John Dee

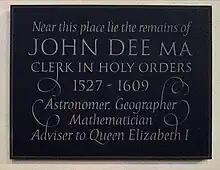
John Dee memorial plaque installed in 2013 inside the church of St Mary the Virgin, Mortlake

Dee returned to Mortlake after six years abroad to find his home vandalised, his library ruined and many of his prized books and instruments stolen. Furthermore, he found that increasing criticism of occult practices had made England still less hospitable to his magical practices and natural philosophy. He sought support from Elizabeth, who hoped he could persuade Kelley to return and ease England's economic burdens through alchemy. She finally appointed Dee Warden of Christ's College, Manchester, in 1595.